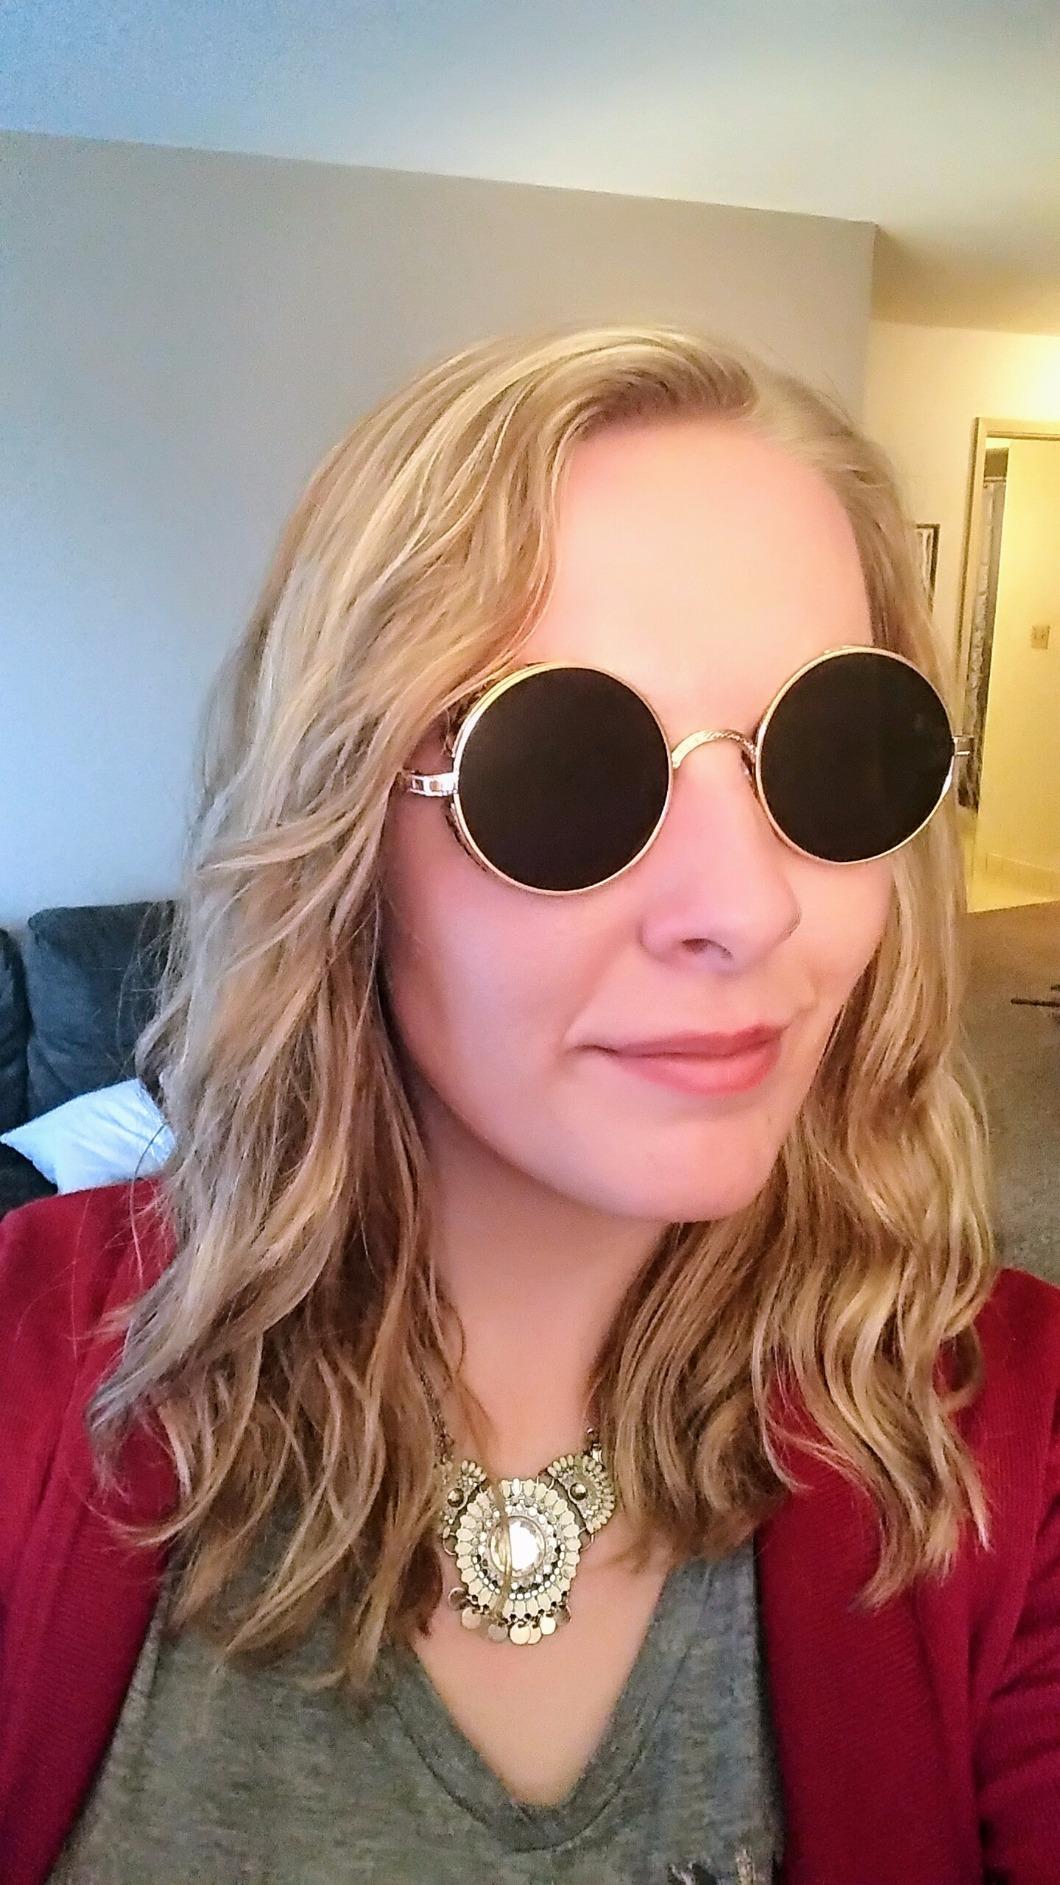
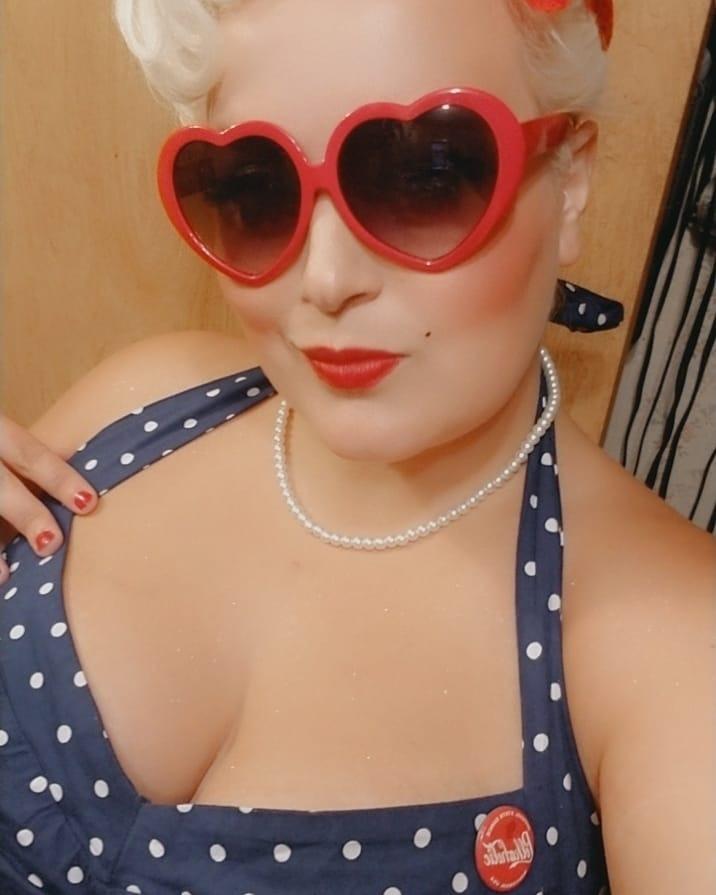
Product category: accessories_sunglasses
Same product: no